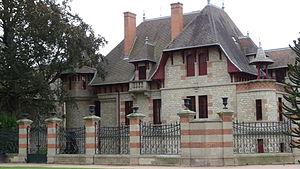
Maison Mantin - Musée Anne-de-Beaujeu. Moulins, Allier Русский: Дом Мантена - Музей Анны де Боже. Мулен, Франция